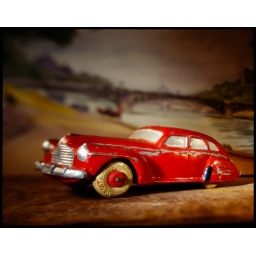
A 1941 Buick promotional toy distributed by auto dealers when the cars were new.  Scanned from a 4x5 Ektachrome.